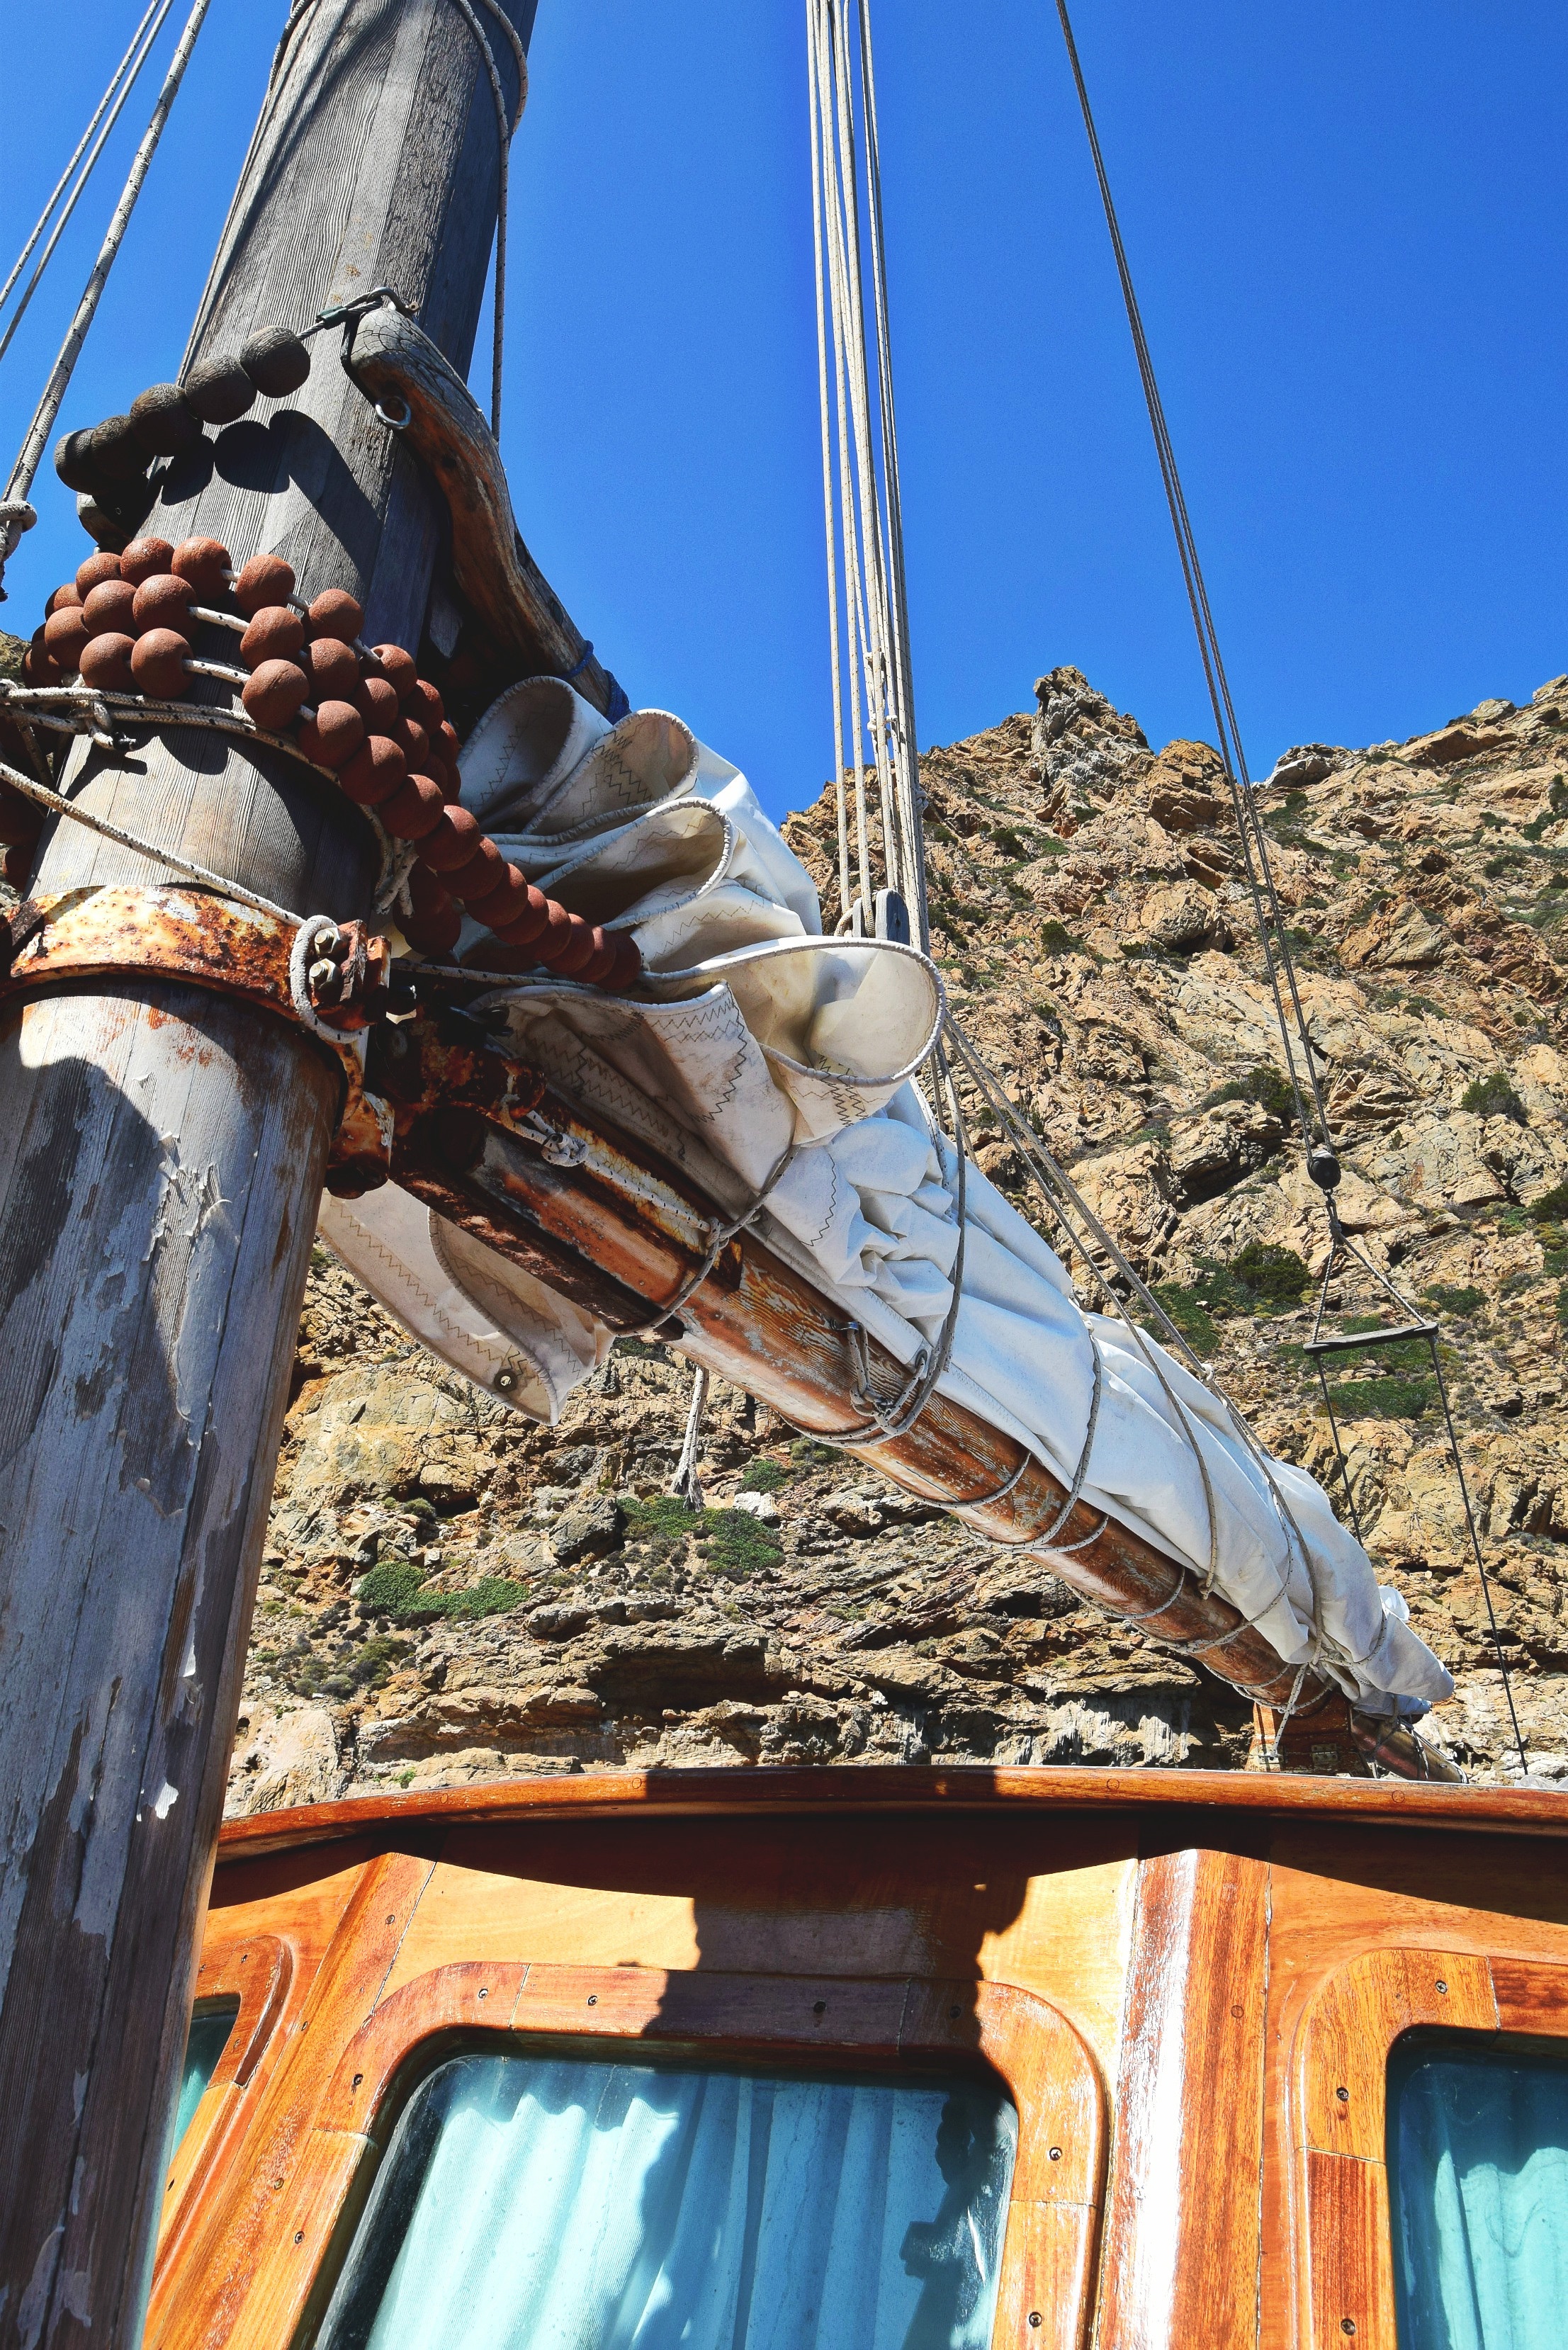
wood, boat, vehicle, mast, watercraft, sailing ship